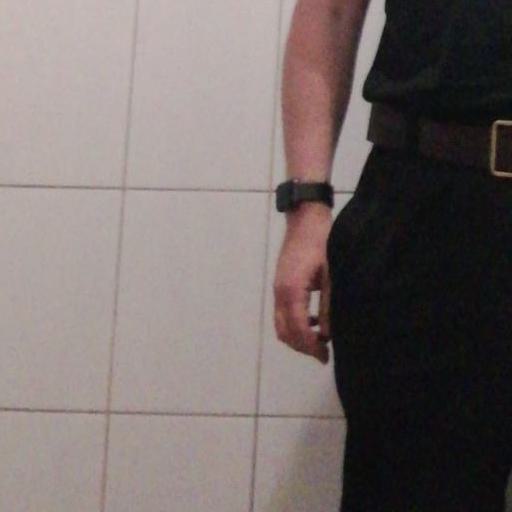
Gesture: no_gesture